Xavier Galezowski

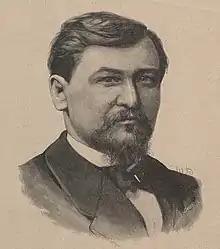

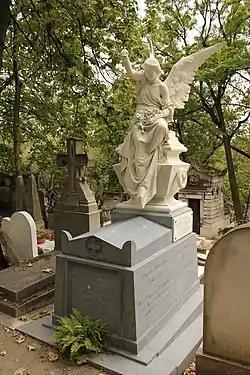
Xavier Galezowski 's tombstone in Pere Lachaise Cemetery, Paris

Xavier Galezowski (1832–1907) was a Polish ophthalmologist practicing in France who was one of the first clinical practitioners of his specialty.